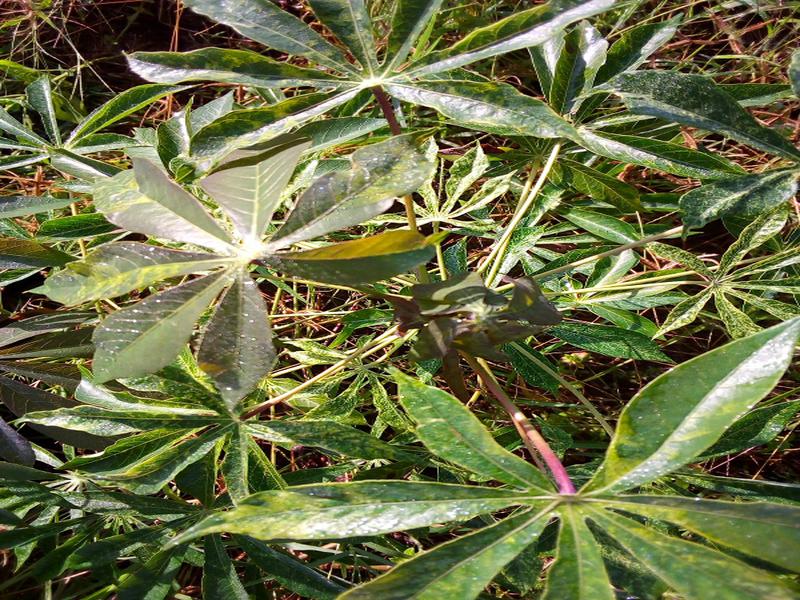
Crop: cassava
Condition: mosaic_disease